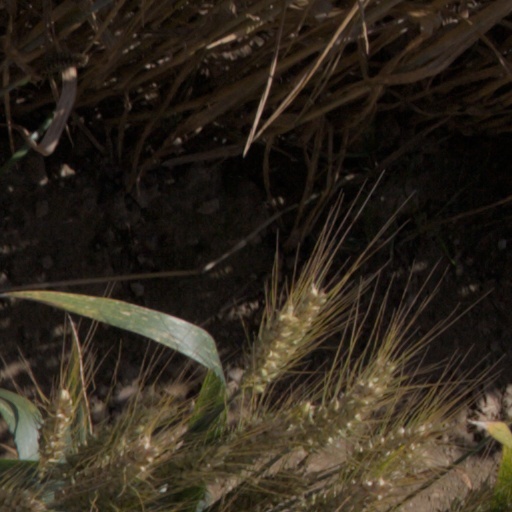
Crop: wheat